Marine life

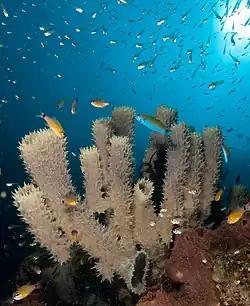
Sponges are perhaps the most basal animals. They have no nervous, digestive or circulatory system.

Sponges are animals of the phylum Porifera (from Modern Latin for "bearing pores"). They are multicellular organisms that have bodies full of pores and channels allowing water to circulate through them, consisting of jelly-like mesohyl sandwiched between two thin layers of cells. They have non-specialized cells that can transform into other types and that often migrate between the main cell layers and the mesohyl in the process. Sponges do not have nervous, digestive or circulatory systems. Instead, most rely on maintaining a constant water flow through their bodies to obtain food and oxygen and to remove wastes.